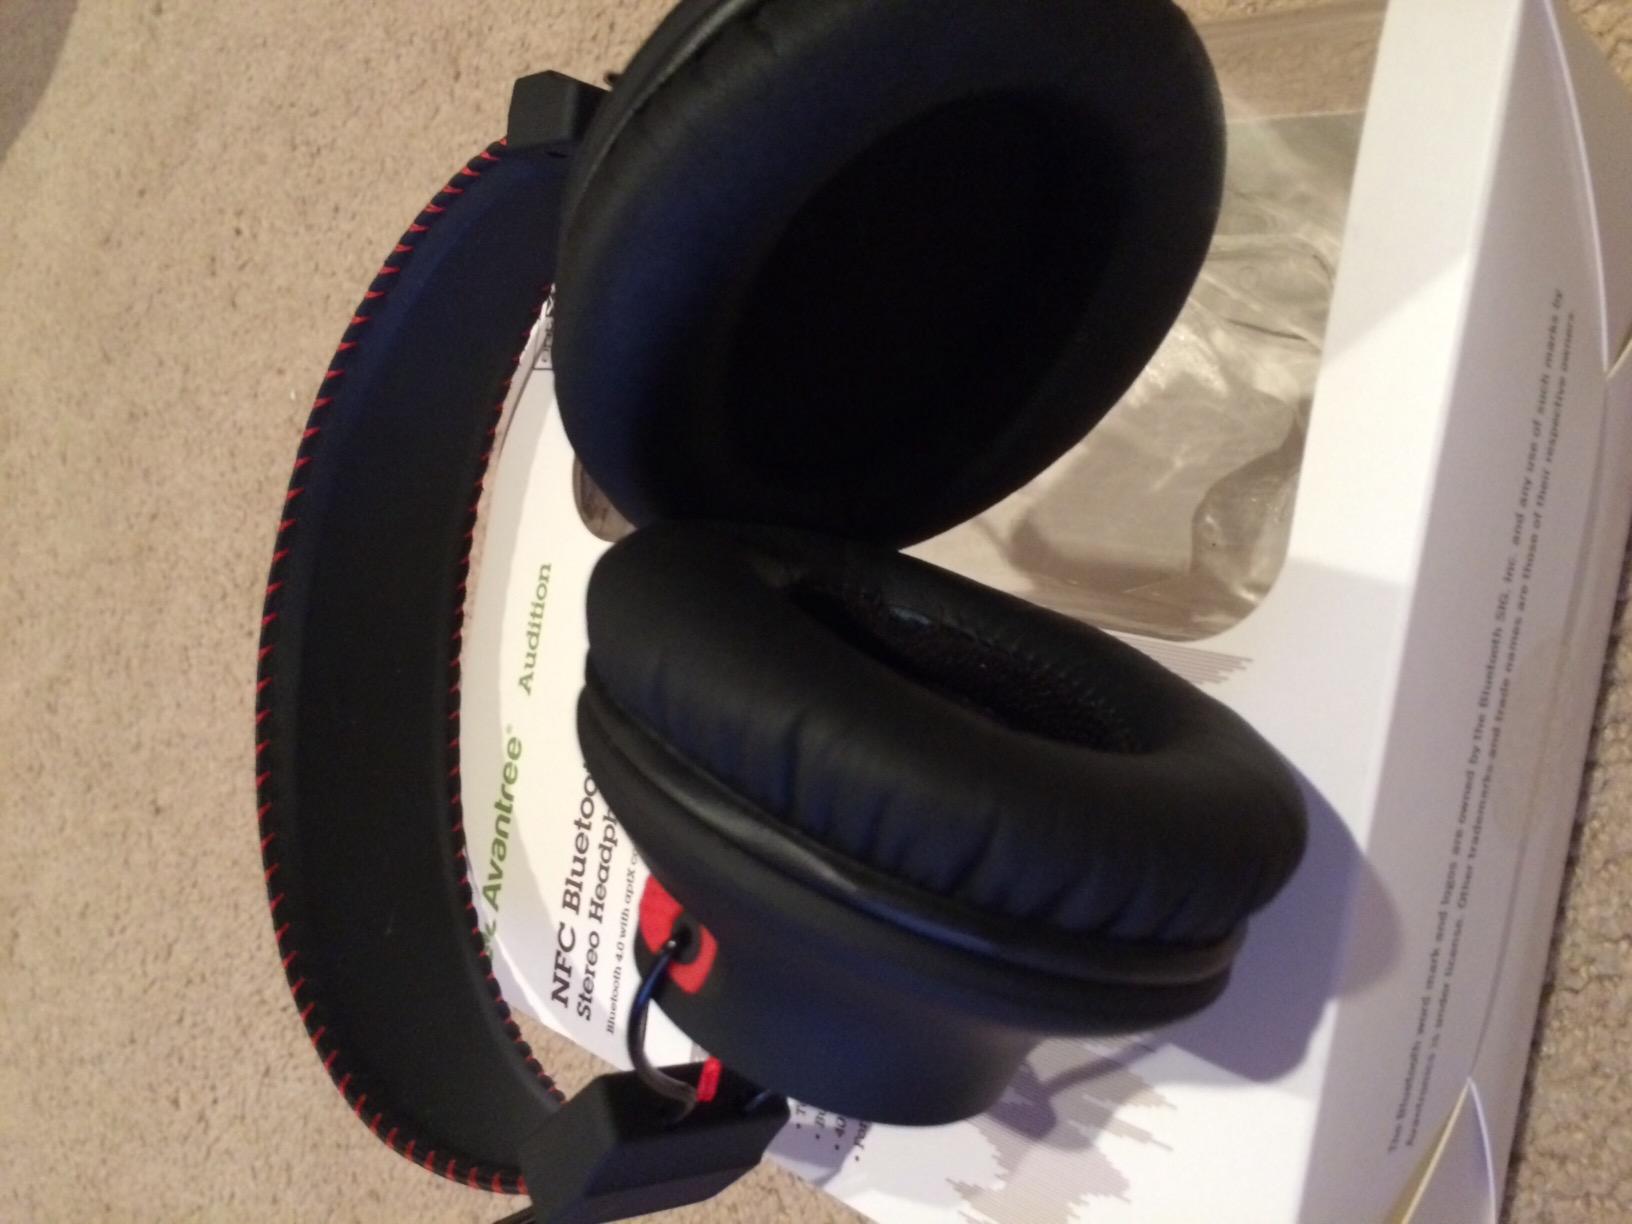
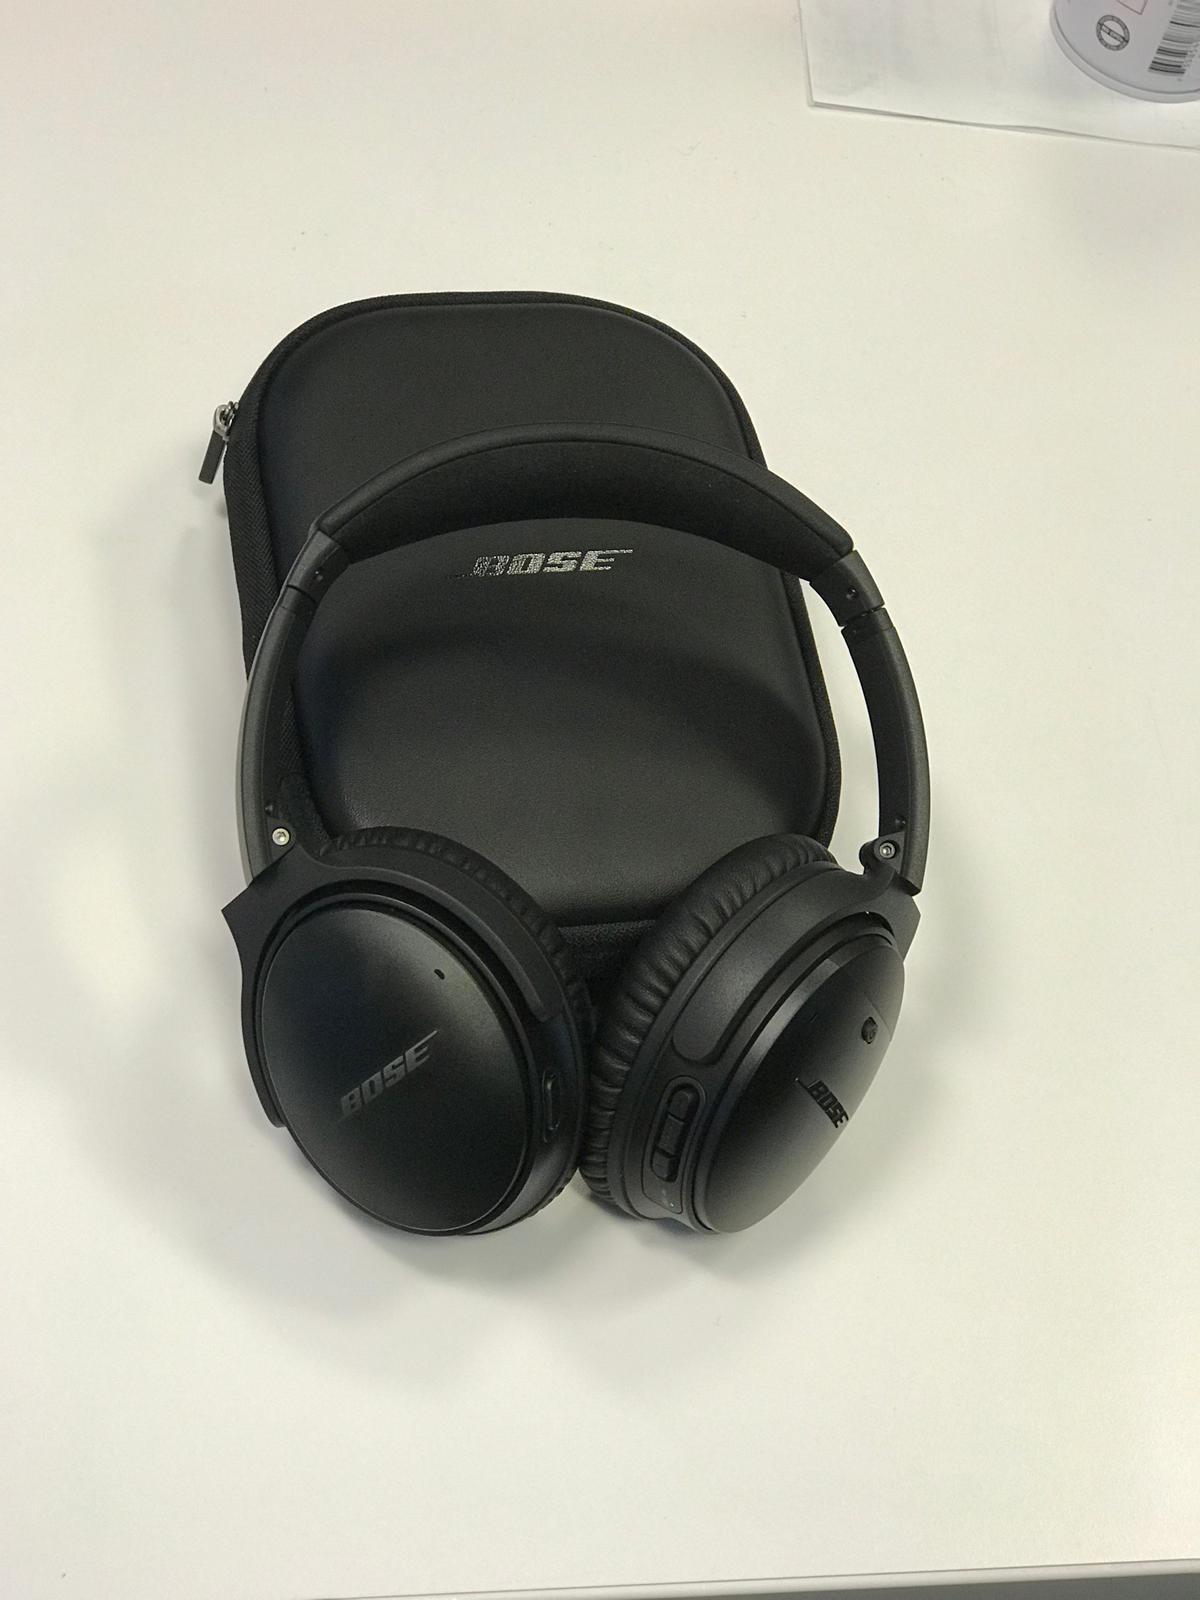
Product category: headphones
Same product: no